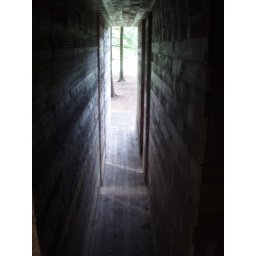
corridor of light in a house of wood